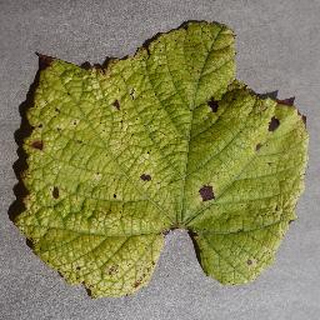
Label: grape_leaf_blight